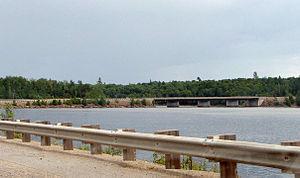
Le réservoir Dozois est un lac de barrage dans le centre du Québec, Canada. Il est situé dans le territoire non organisé de Réservoir-Dozois de la réserve faunique La Vérendrye. Il est alimenté par la rivière des Outaouais.
La réserve faunique La Vérendrye est située dans la MRC de La Vallée-de-la-Gatineau dans la région de l'Outaouais et dans la MRC de La Vallée-de-l'Or, en Abitibi-Témiscamingue, entre Grand-Remous et Louvicourt. Le territoire est un parc de conservation qui fait partie du réseau des réserves fauniques du Québec gérées par la Société des établissements de plein air du Québec.
Réservoir-Dozois est un territoire non organisé situé dans la municipalité régionale de comté de La Vallée-de-l'Or, dans la région administrative de l'Abitibi-Témiscamingue, au Québec.